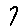
Label: 7